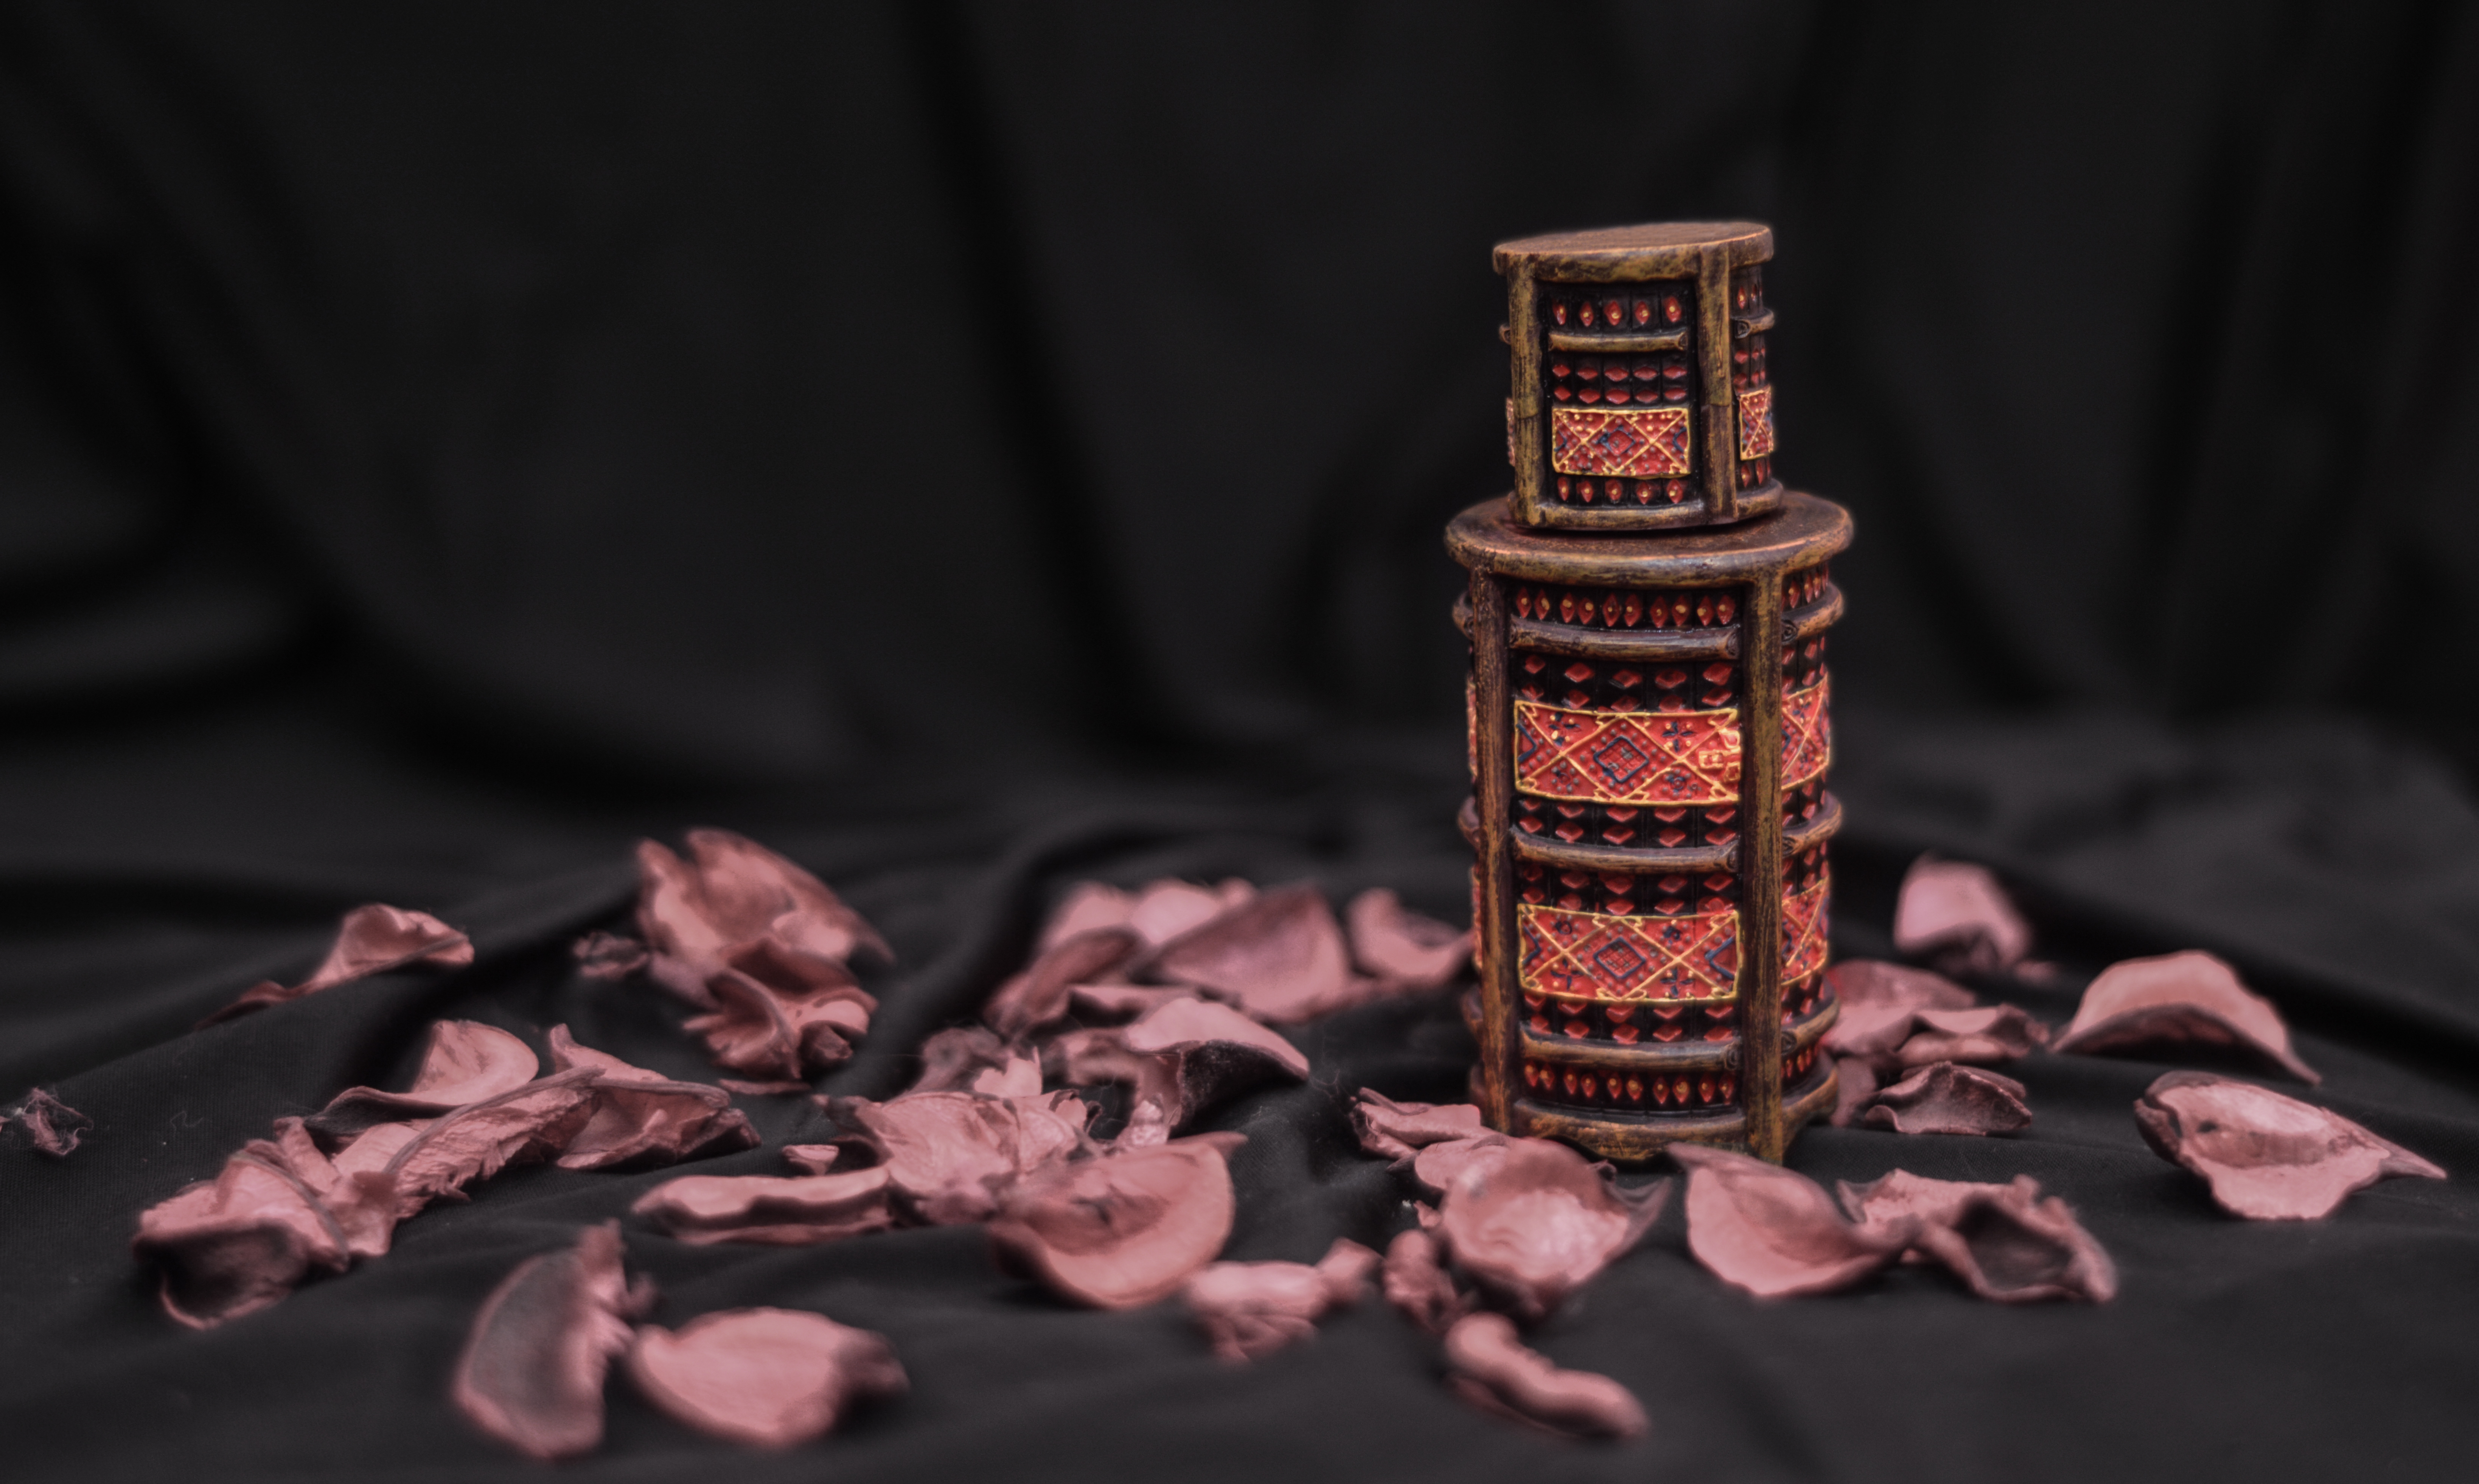
blur, wood, decoration, food, symbol, chocolate, close up, art, focus, figurines, traditional, dried petals